Tengku Sulaiman Shah

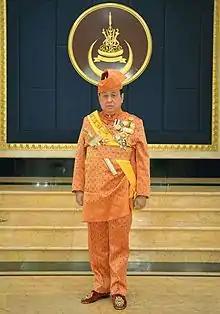
YAM Tengku Sulaiman Shah Alhaj

Tengku Sulaiman Shah Alhaj ibni Almarhum Sultan Salahuddin Abdul Aziz Shah Alhaj (Jawi: تڠكو سليمان شاه الحاج ابن المرحوم سلطان صلاح الدين عبدالعزيز شاه الحاج; born 17 June 1950) is a Malaysian corporate figure and member of the Selangor royal family. He is the second son of the 8th Sultan, Sultan Salahuddin Abdul Aziz Shah Al-Haj and the brother of the 9th and current Sultan, Sultan Sharafuddin Idris Shah Alhaj. Currently, he is second-in-line to throne of Selangor after his nephew, Tengku Amir Shah.